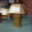
Label: lamp